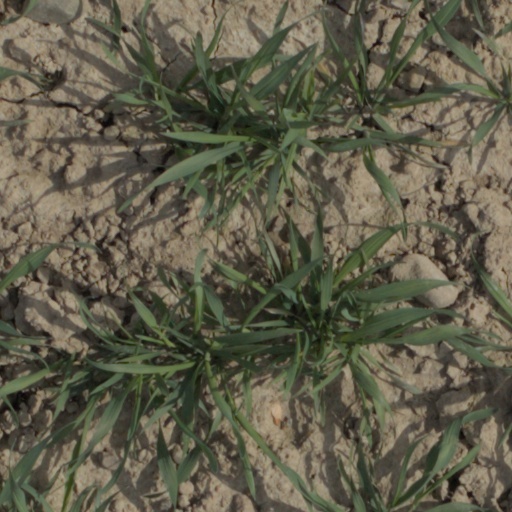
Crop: wheat